705th Tactical Airlift Training Squadron

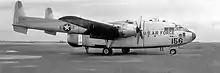
C-119G Flying Boxcar as flown by the squadron

Reserve flying organizations began to be reformed in July 1952. However, the Air Force desired that all reserve units be designed to augment the regular forces in the event of a national emergency. The six reserve pilot training wings, including the 8706th Pilot Training Wing at Ellington Air Force Base, Texas, however, had no mobilization mission. On 18 May 1955, the 8706th Wing was discontinued and replaced by the 446th Troop Carrier Wing. Along with Beechcraft C-45 Expeditors inherited from the pilot training program, the squadron began training with Curtiss C-46 Commandos as the 705th Troop Carrier Squadron. By late 1956, about 150 Fairchild C-119 Flying Boxcars became surplus to the regular Air Force, and in 1957 the squadron converted to the C-119.